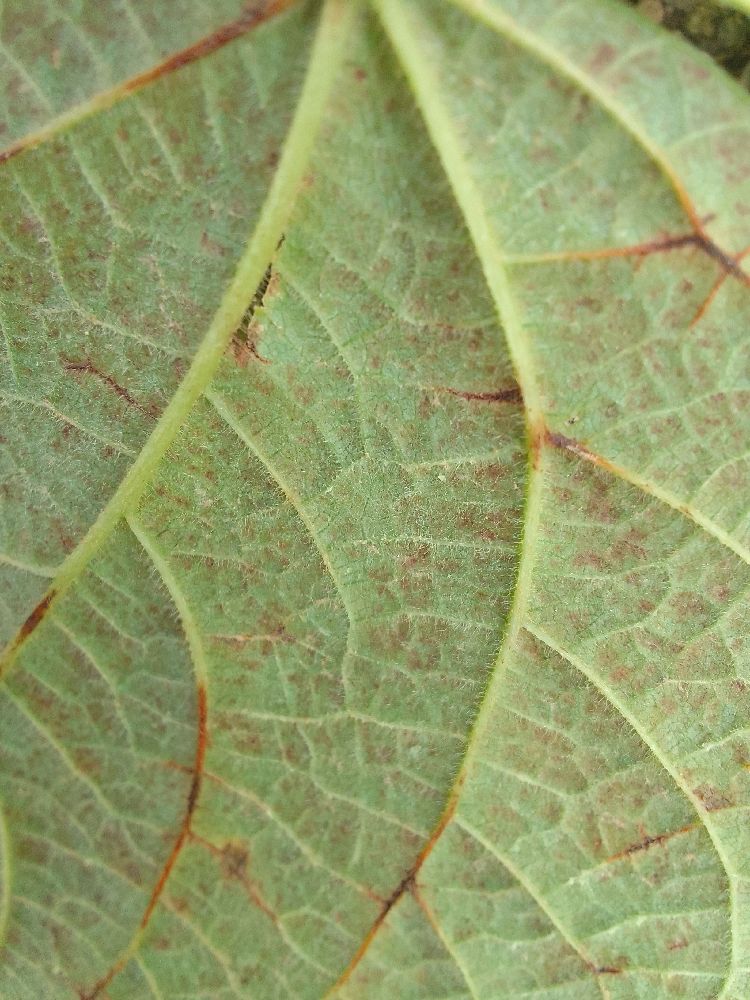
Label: anthracnose